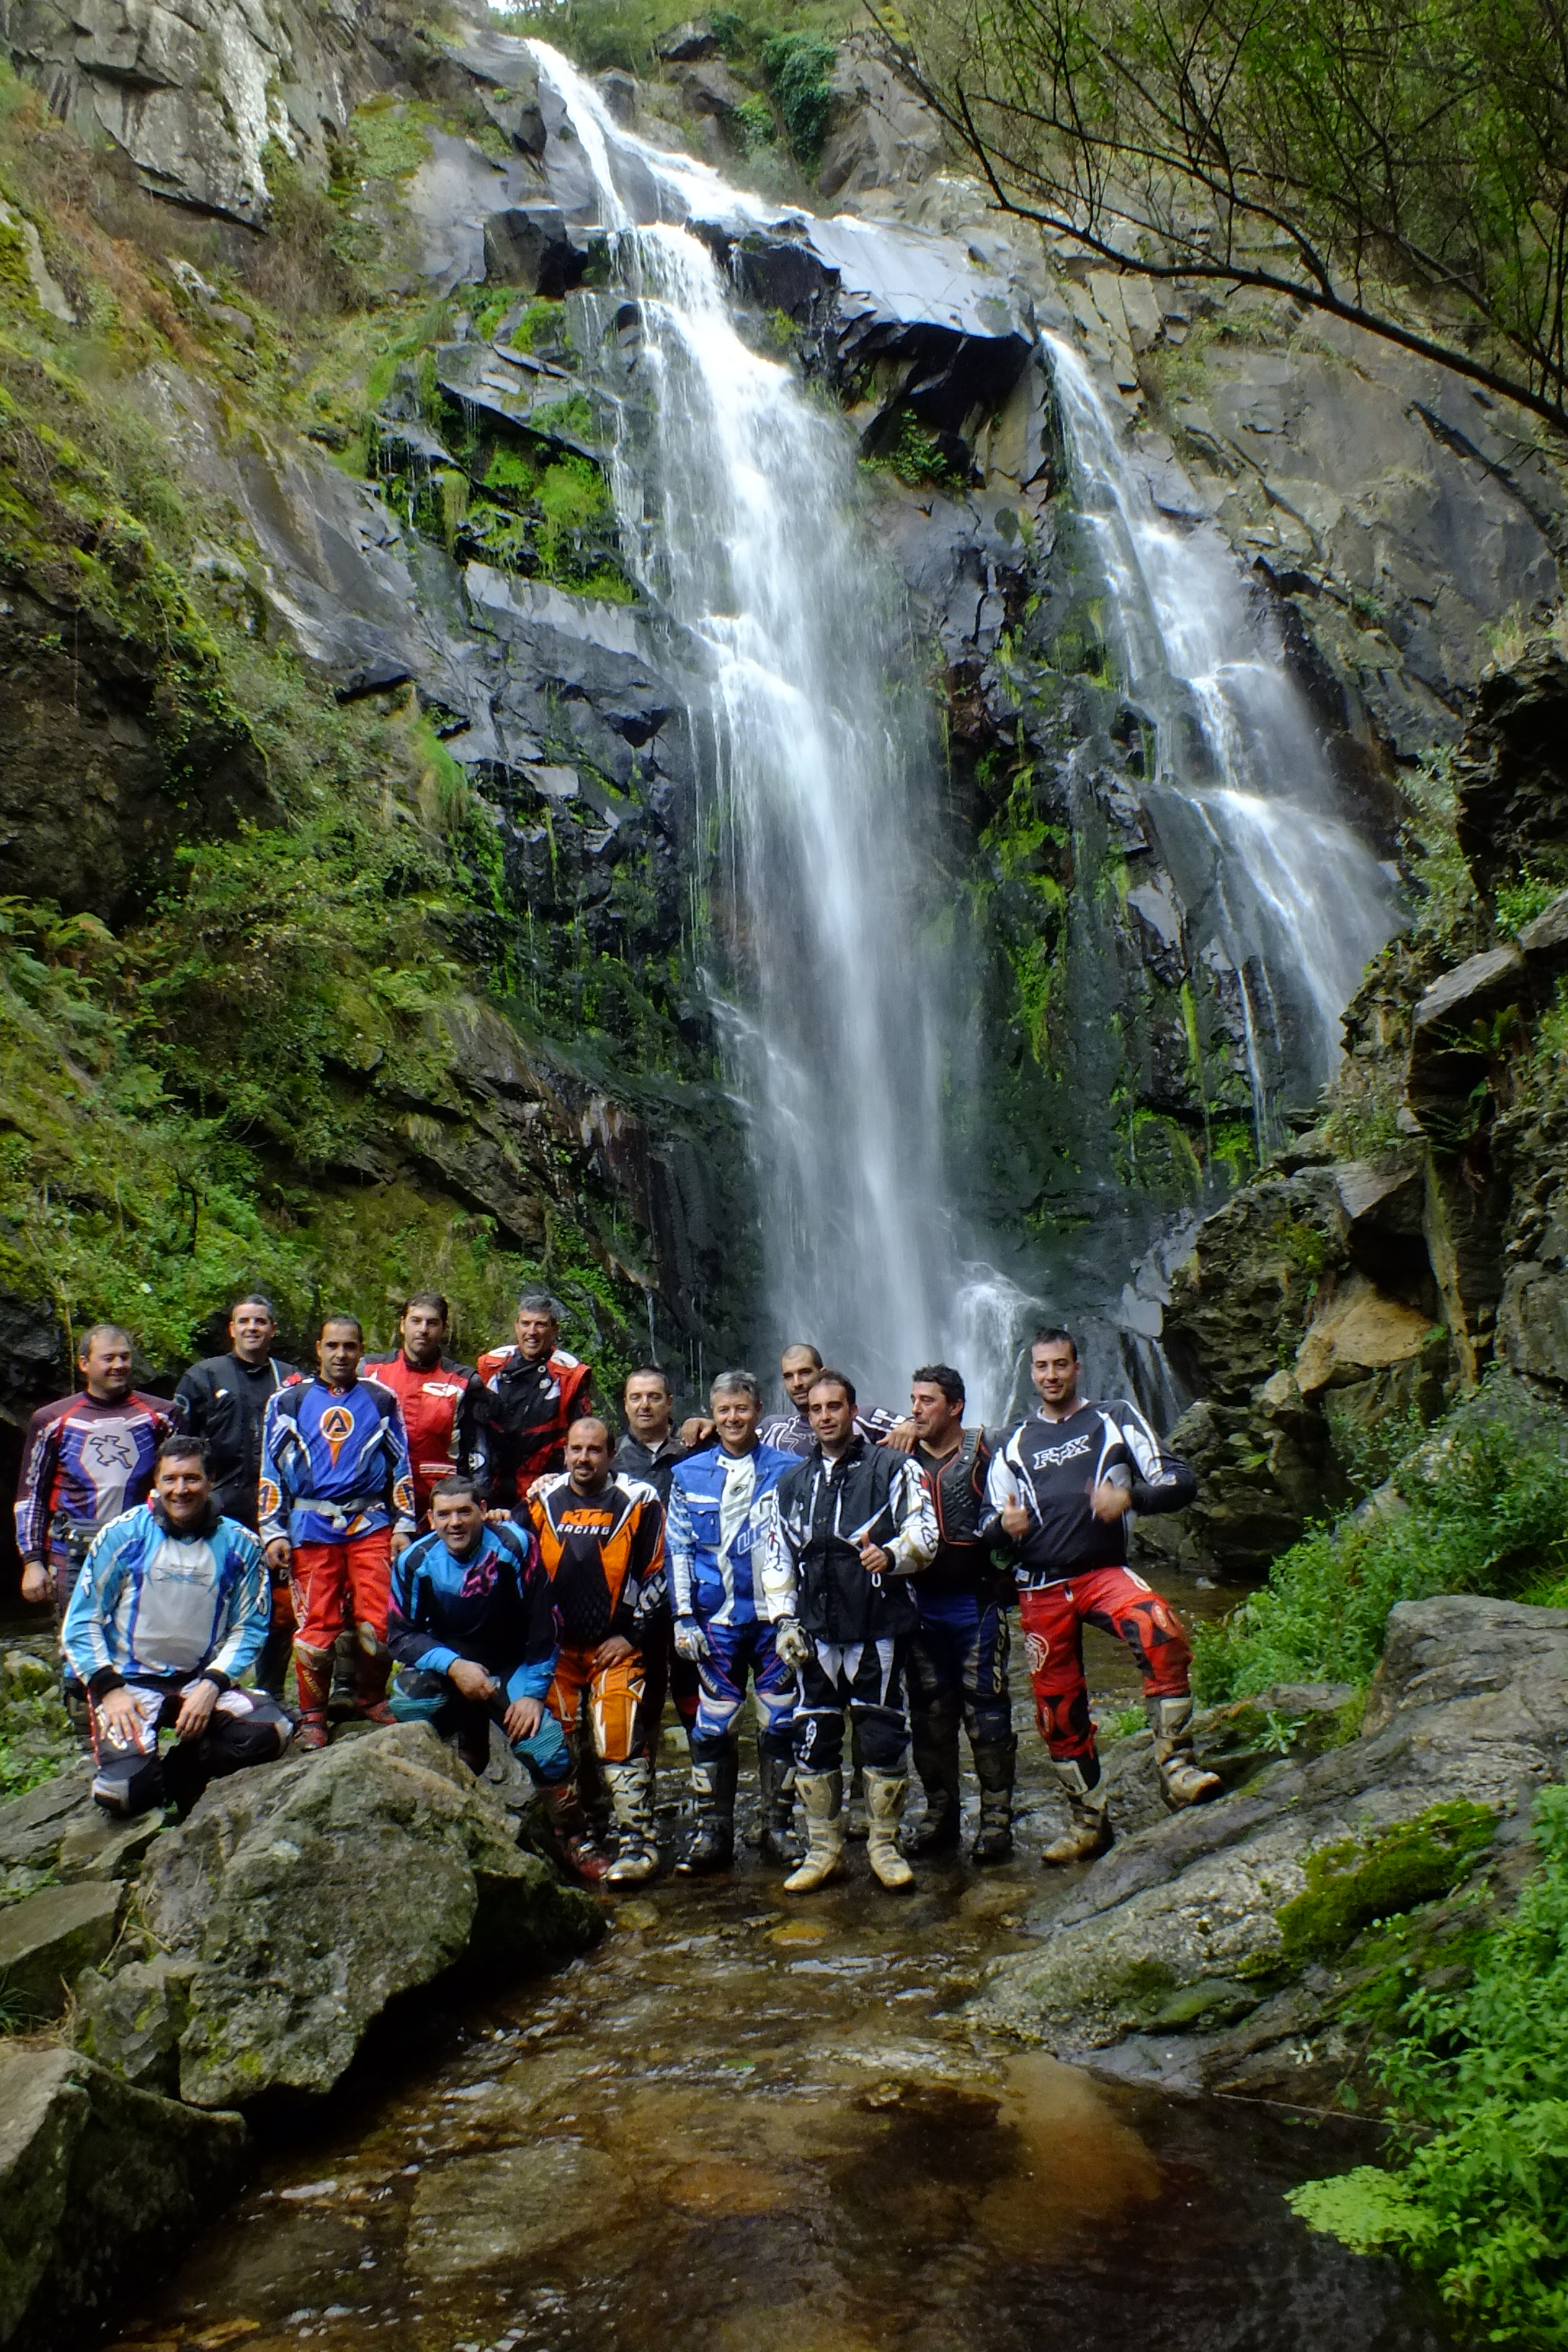
landscape, waterfall, walking, adventure, recreation, stream, jungle, body of water, spain, sports, wasserfall, galicia, pontevedra, paisajes, water feature, espana, ggl1, gaby1, silleda, canyoning, fervenzadatoxa, fujifilmfinepixhs20exr, outdoor recreation, geological phenomenon